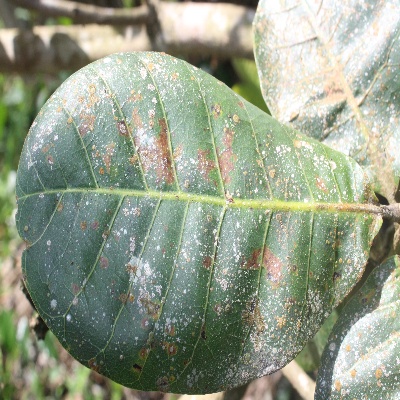
Crop: Cashew
Condition: red rust